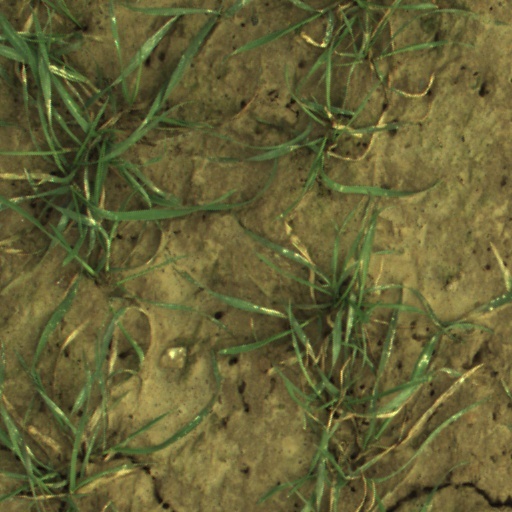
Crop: wheat